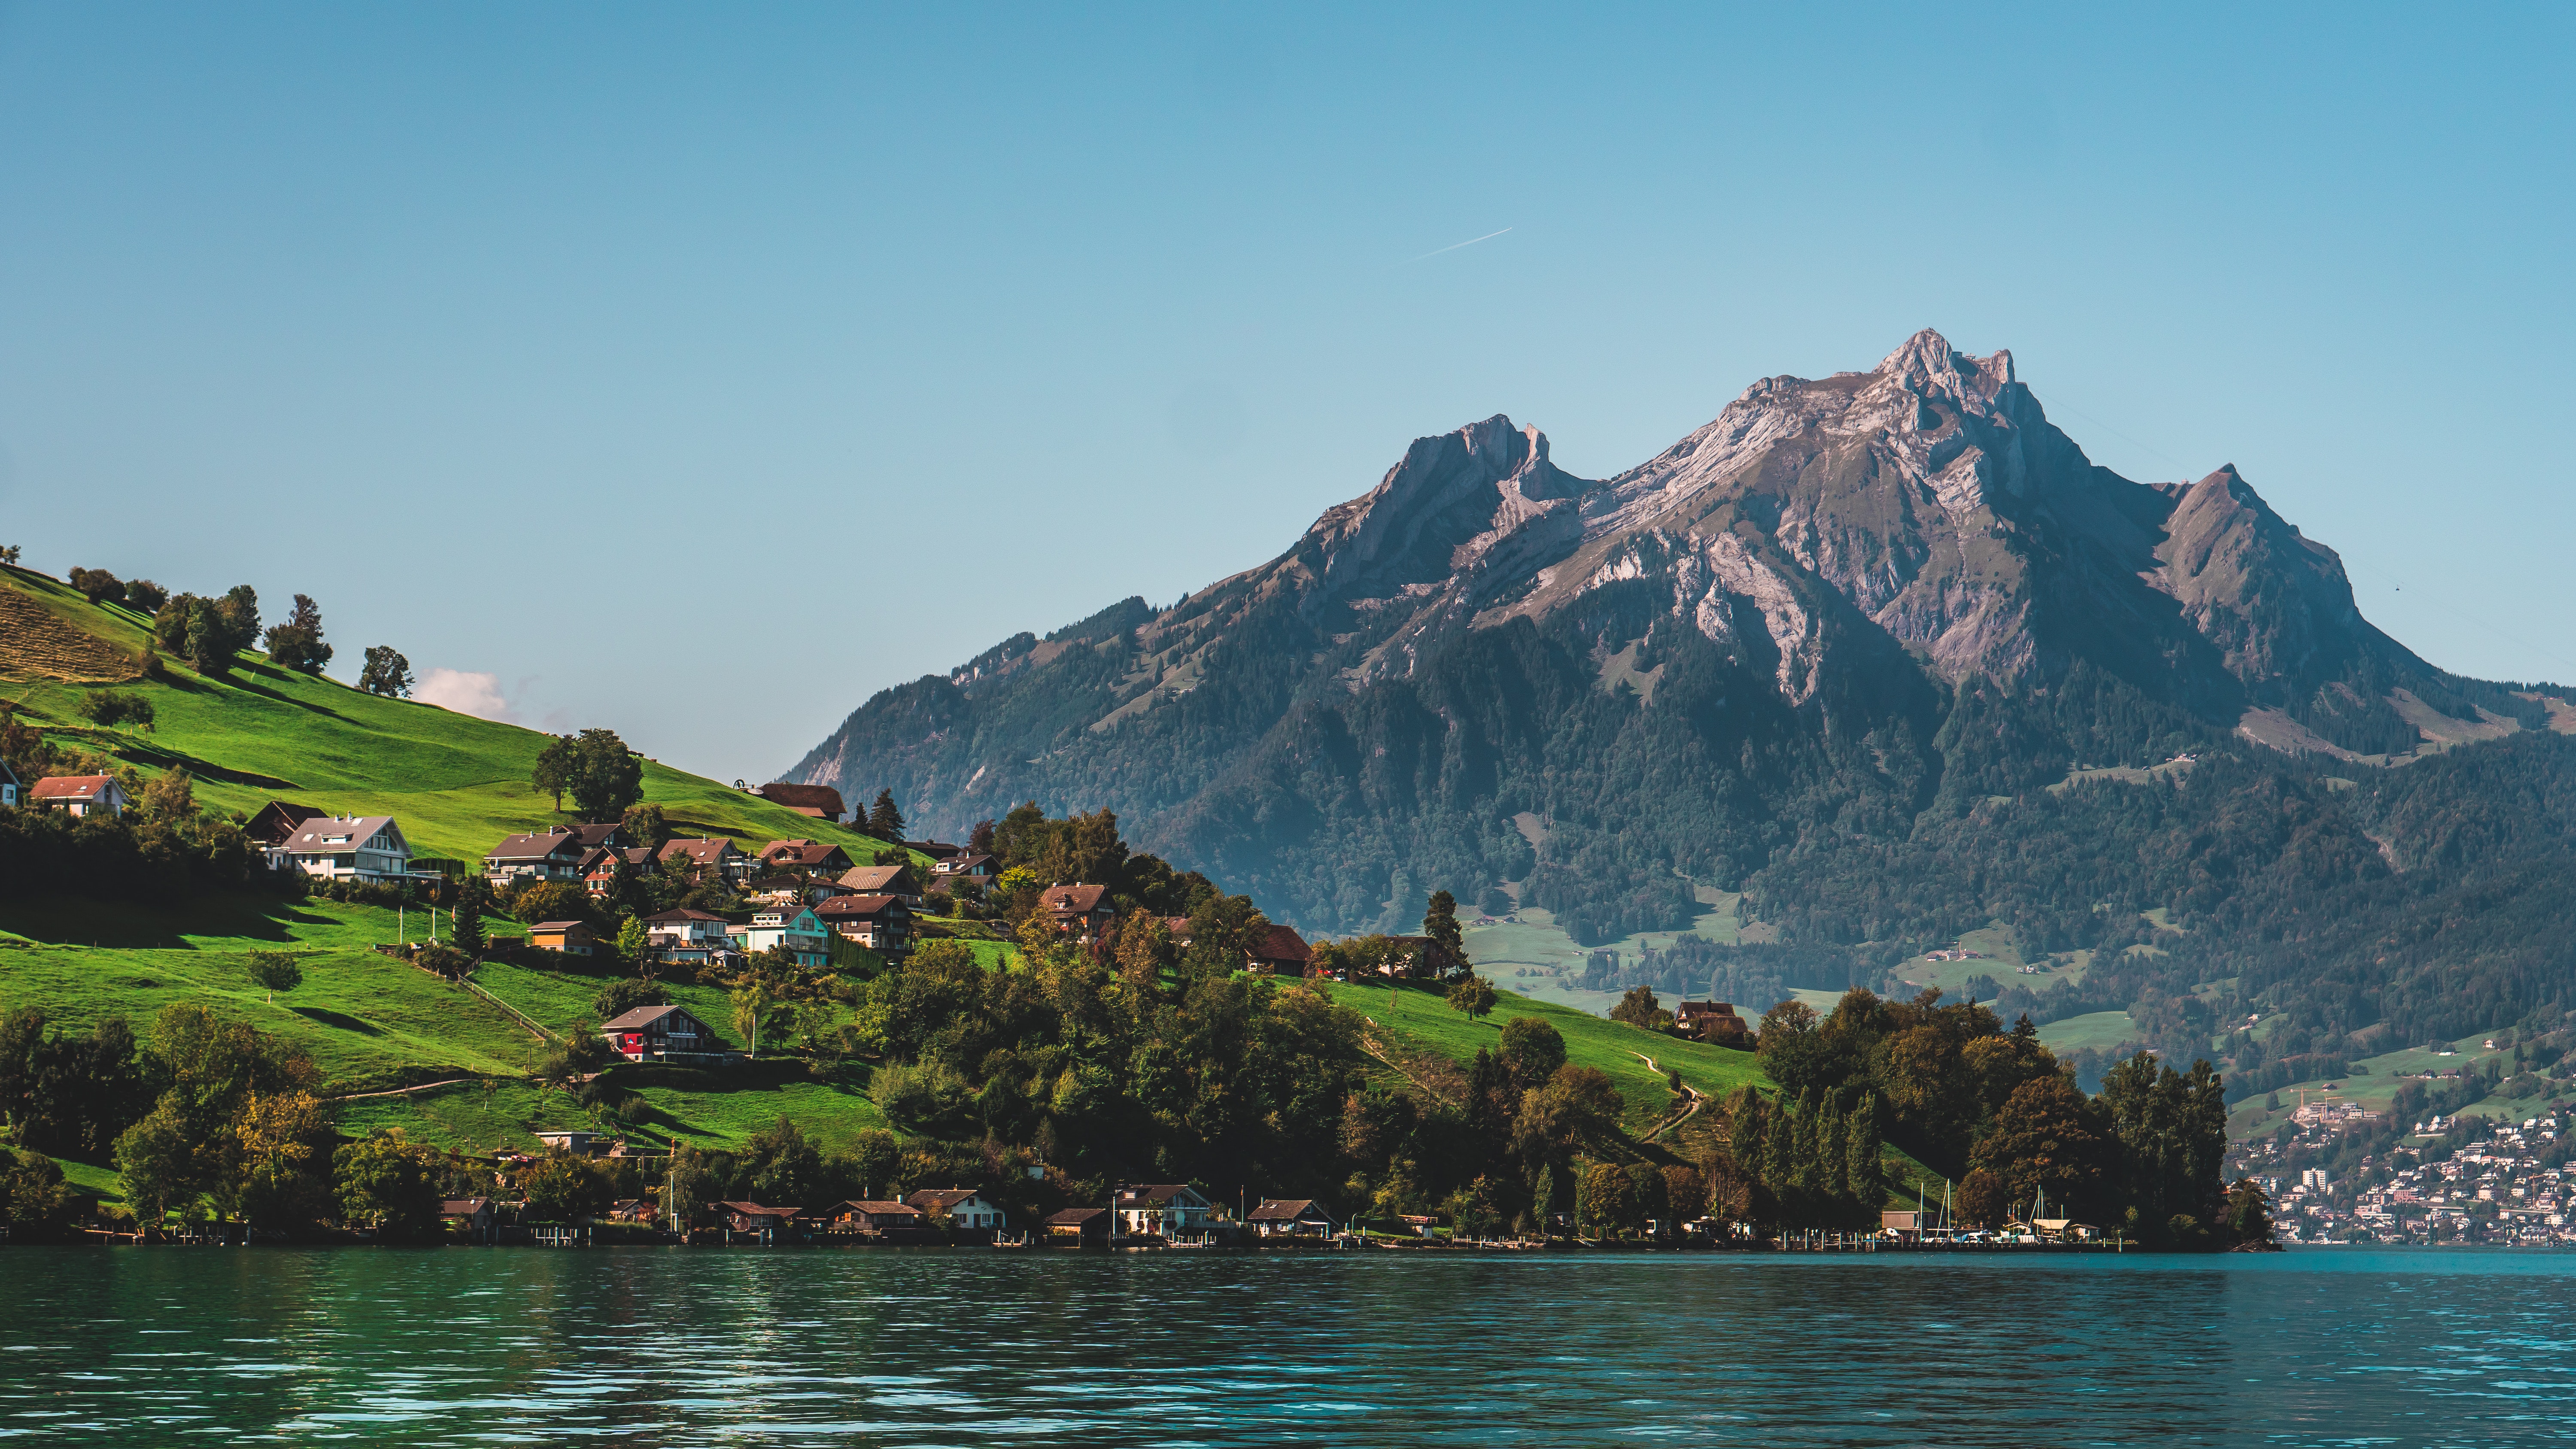
natural landscape, mountain, nature, mountainous landforms, mountain range, water, sky, hill, highland, hill station, lake, wilderness, alps, coast, sea, promontory, mount scenery, river, tourism, bank, landscape, coastal and oceanic landforms, fjord, fell, rock, vacation, bay, cloud, massif, national park, house, world, inlet, tourist attraction, ocean, ridge, terrain, valley, sound, village